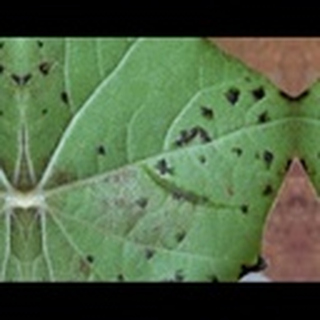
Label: cotton_bacterial_blight